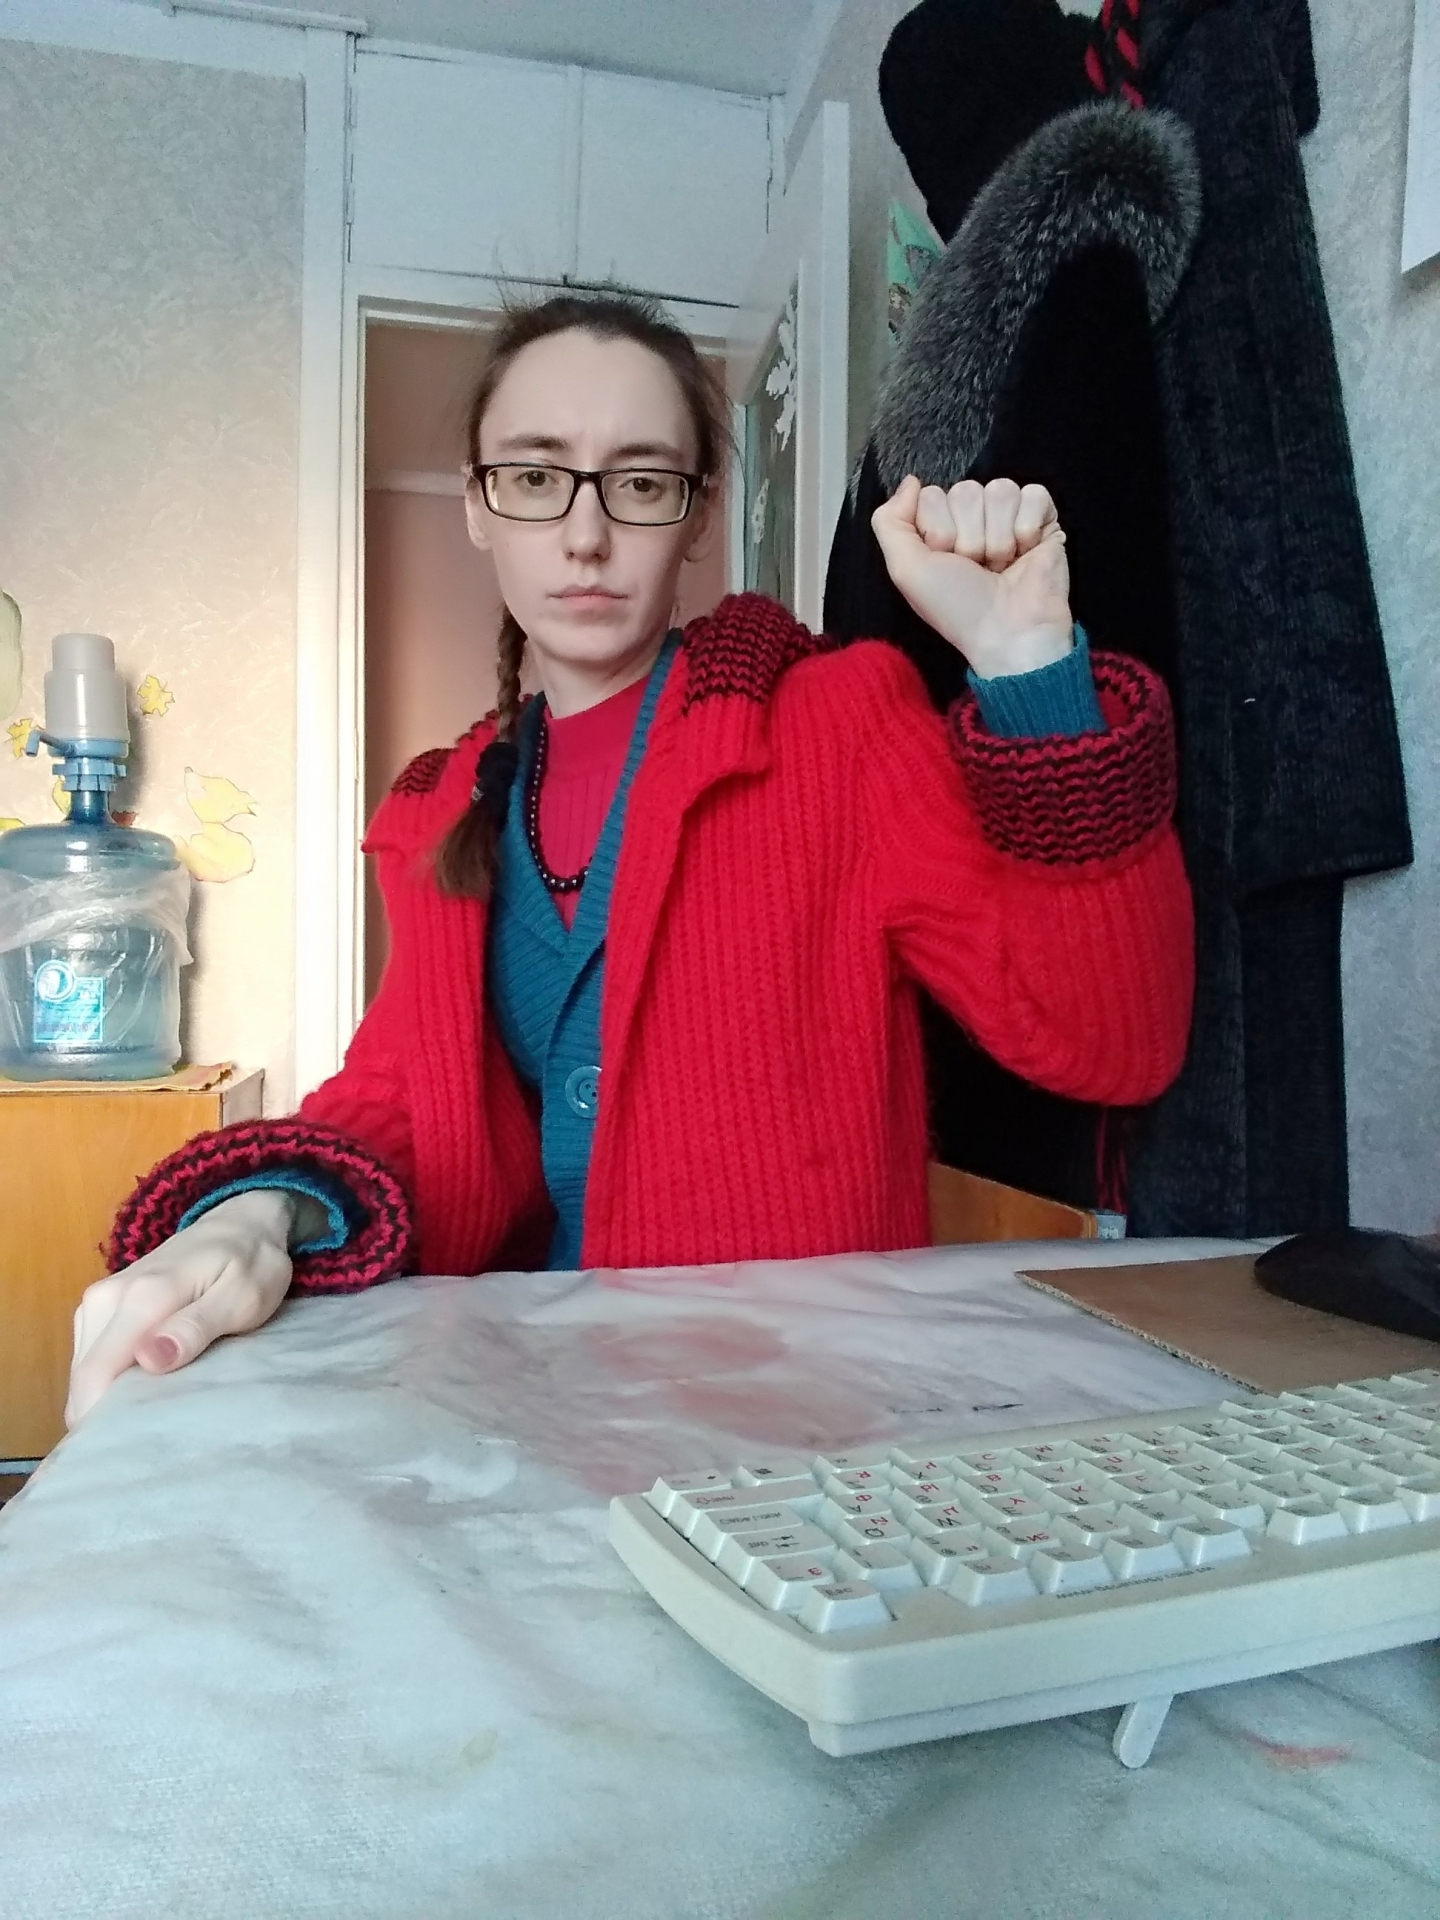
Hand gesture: fist